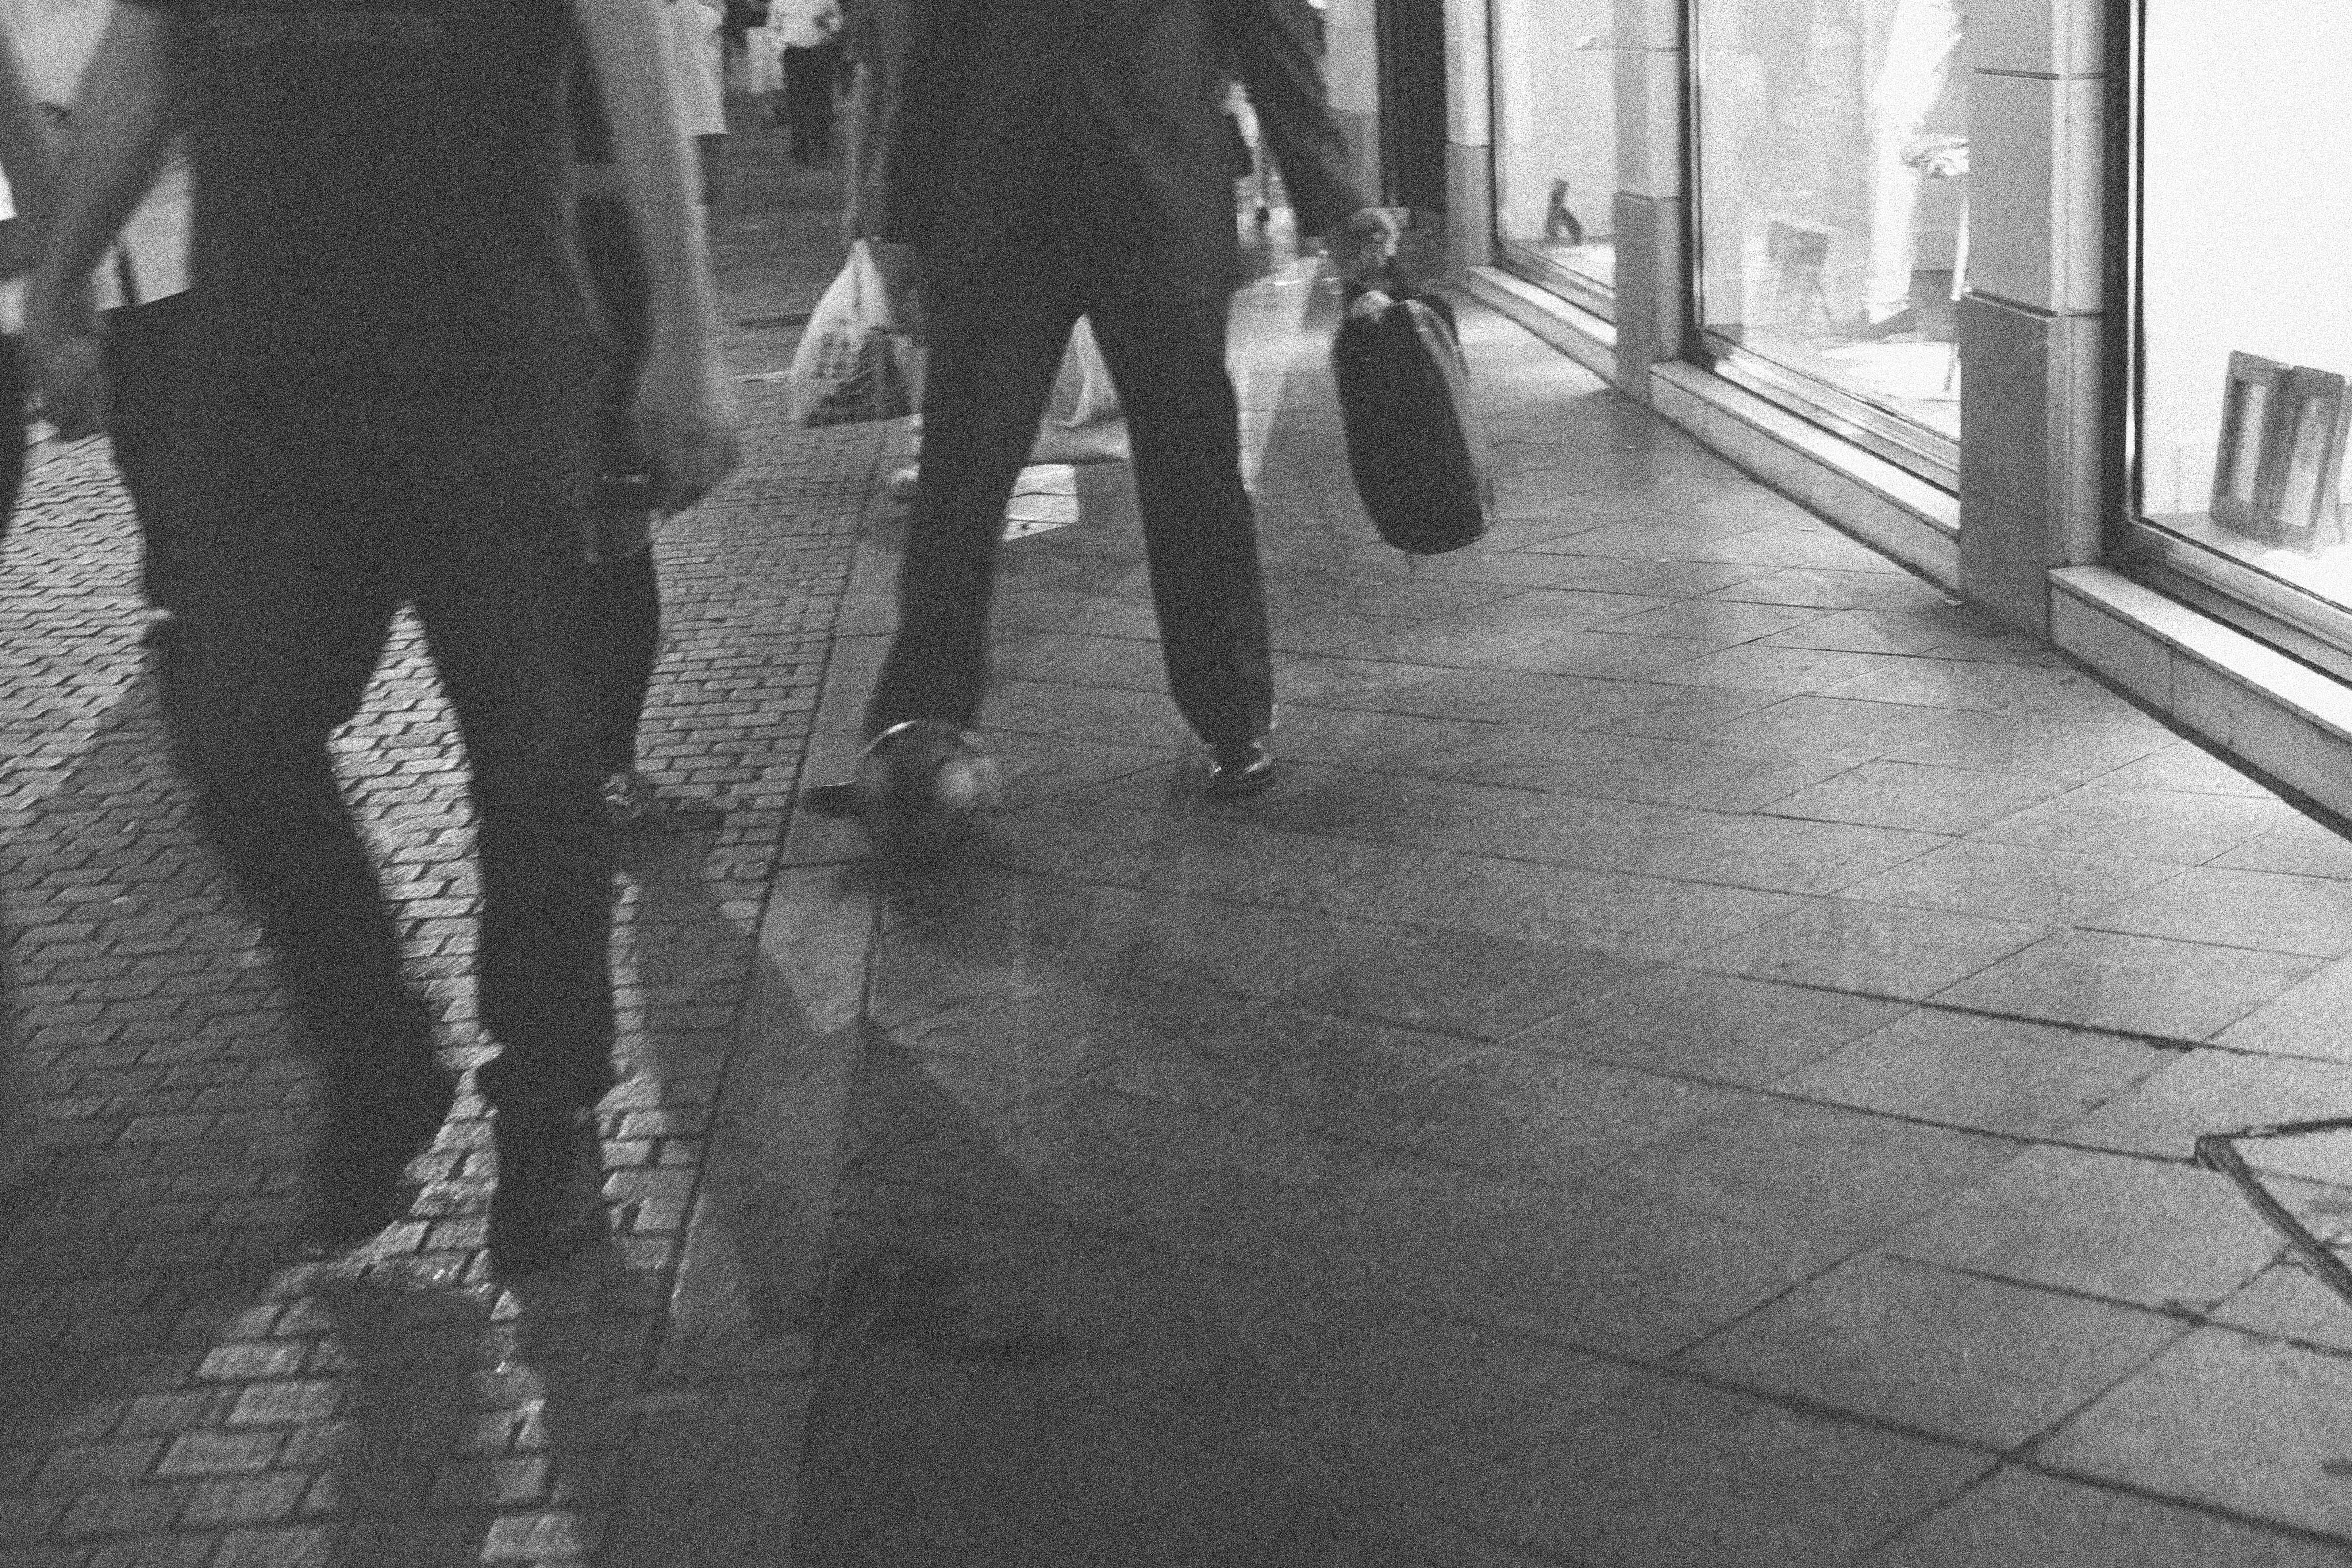
pedestrian, black and white, road, white, street, urban, shadow, black, monochrome, infrastructure, photograph, snapshot, sevilla, andalusia, image, monochrome photography, human positions